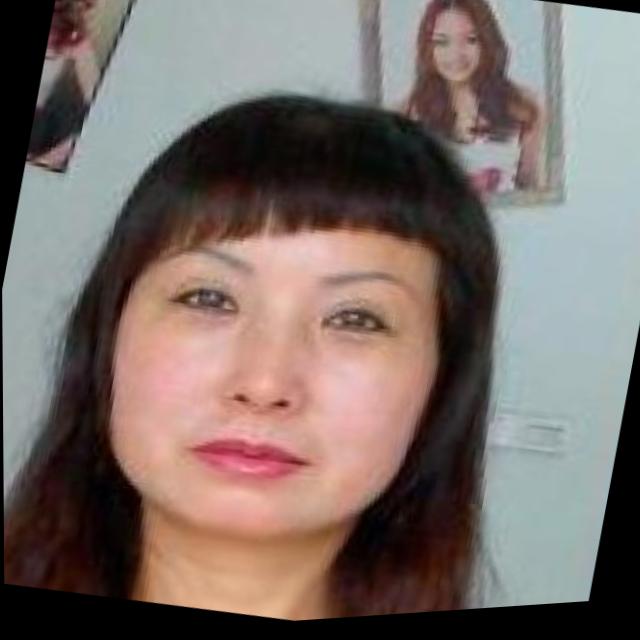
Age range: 21-44